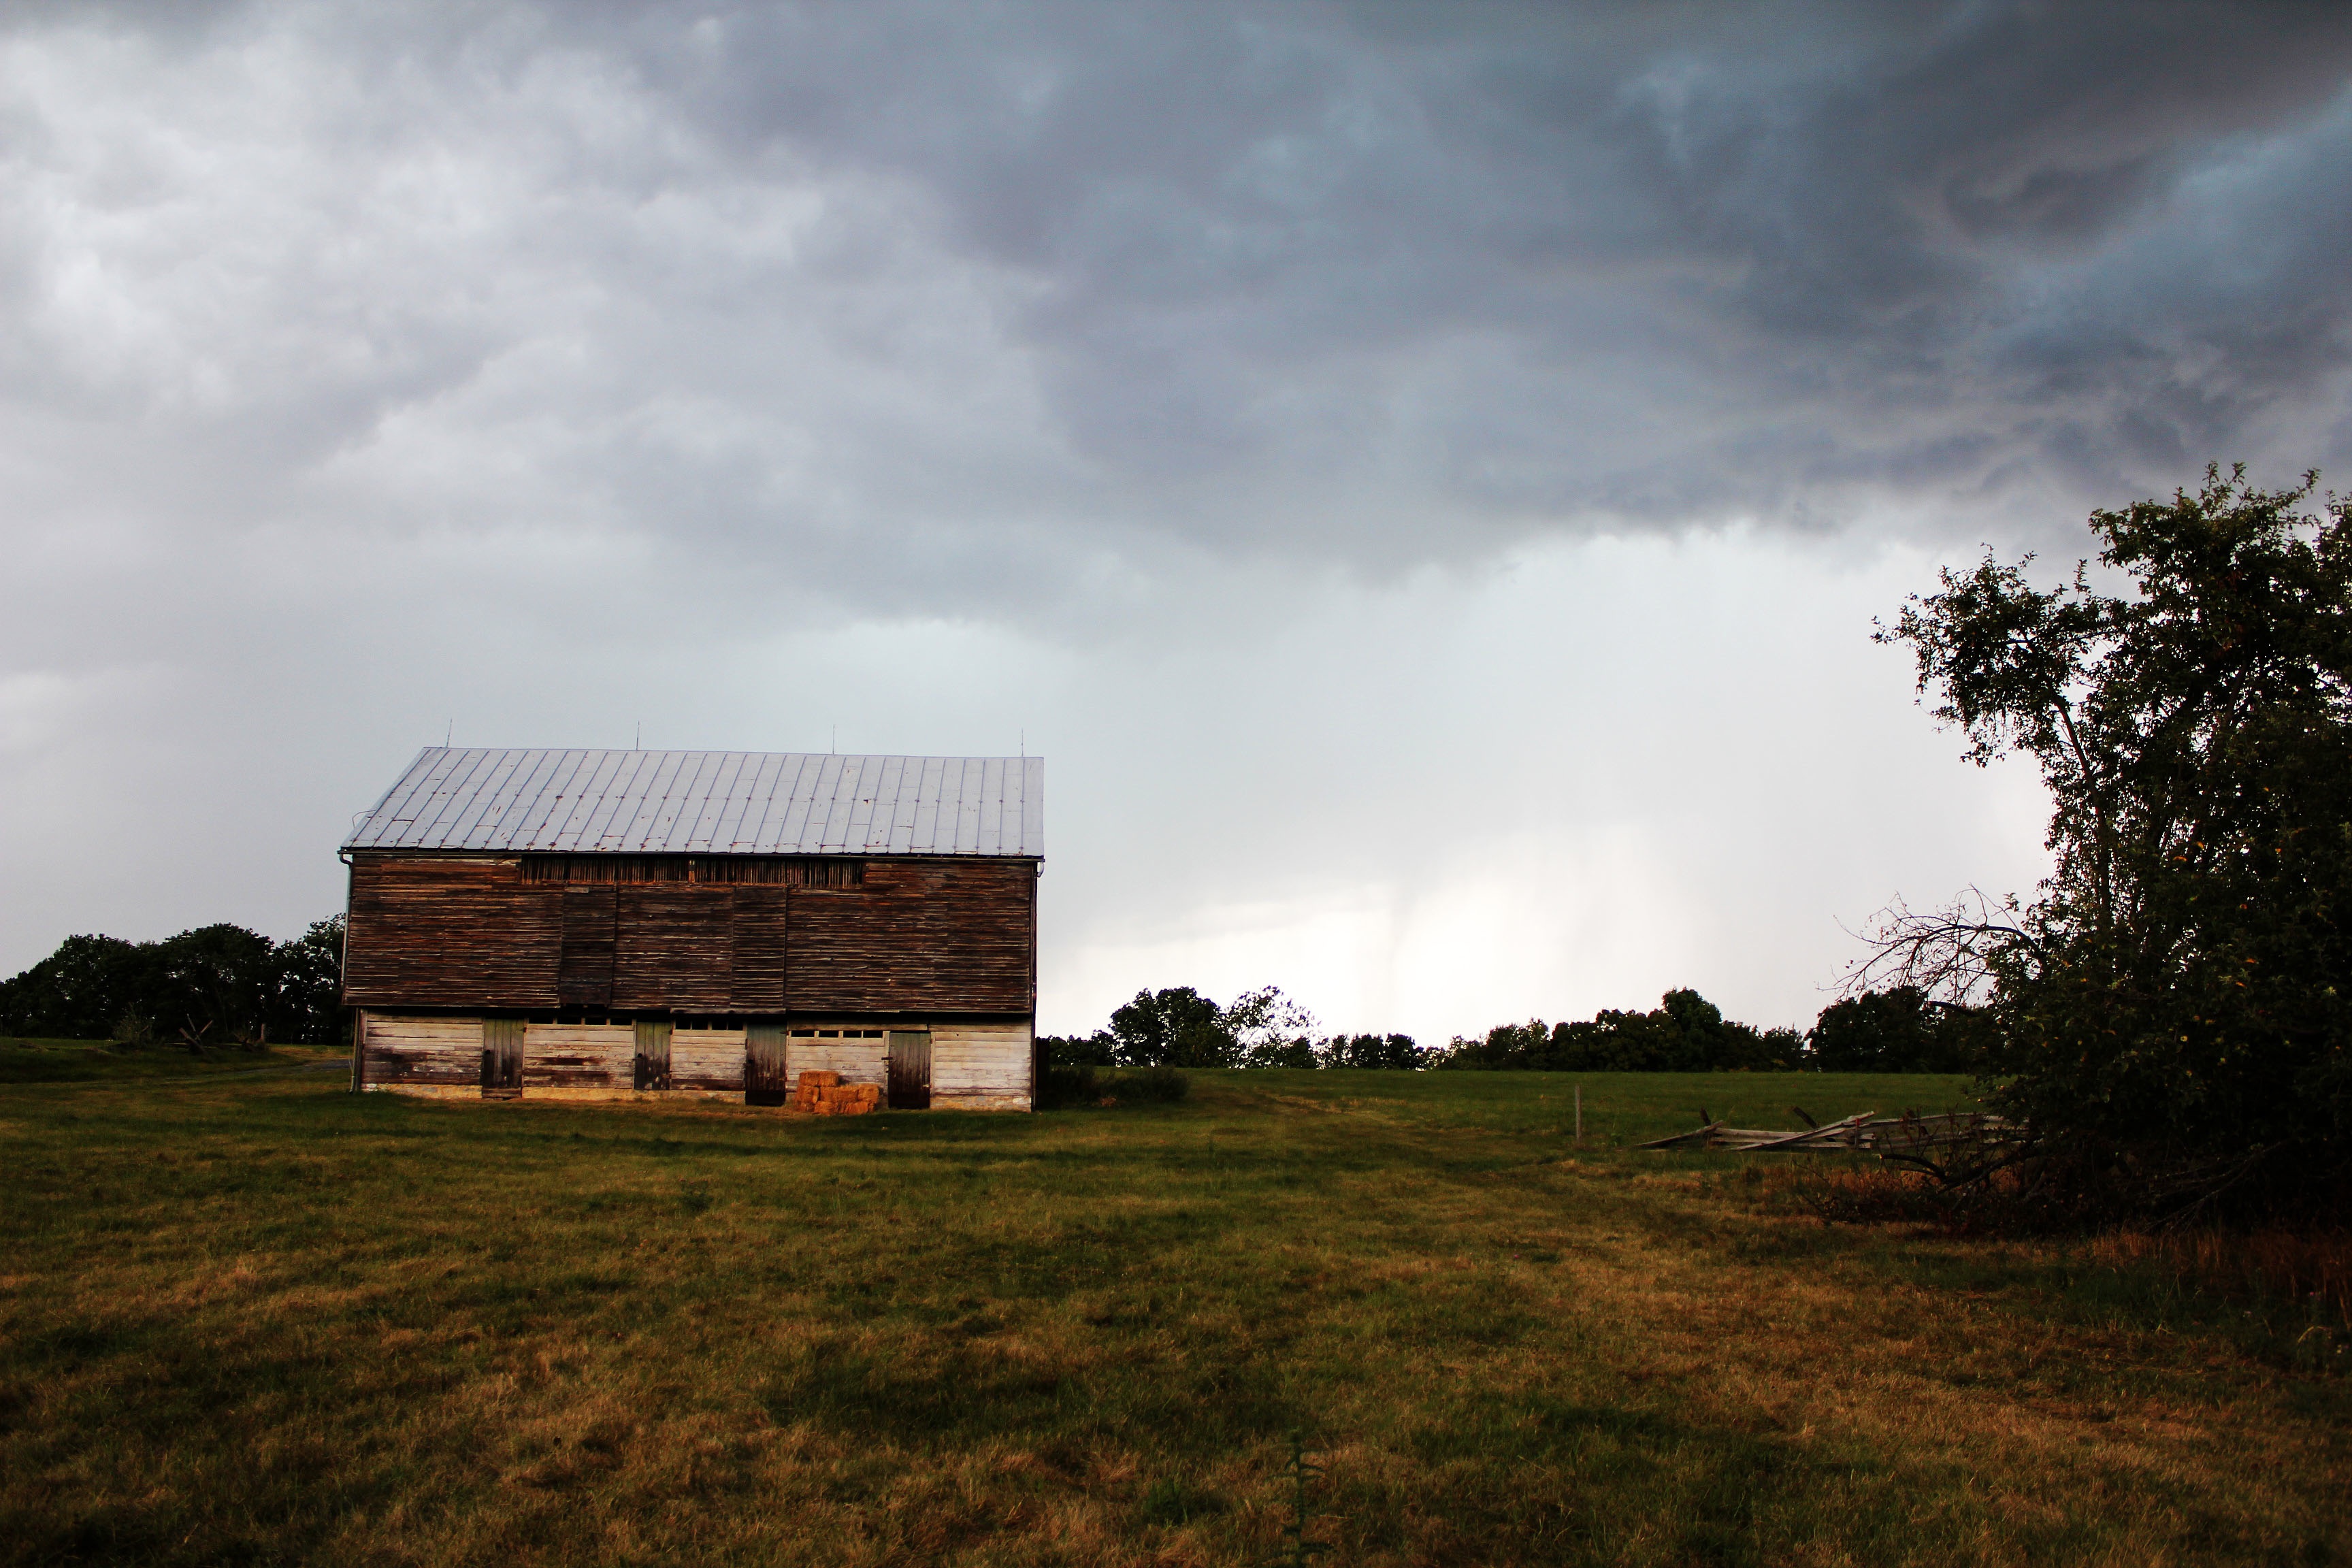
landscape, cloud, sky, field, farm, prairie, sunlight, wind, plain, rural area